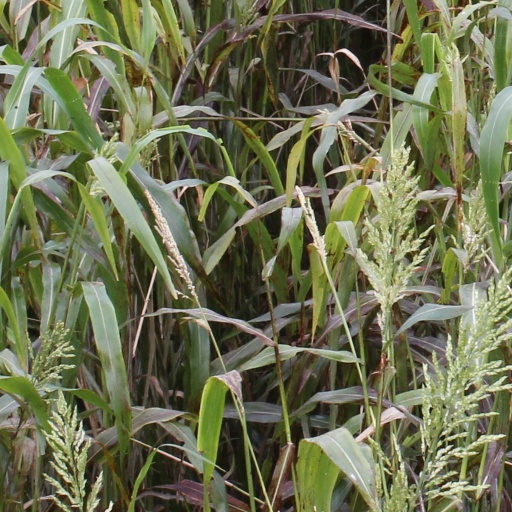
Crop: sorghum